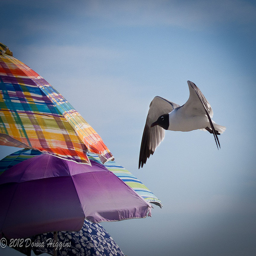
There is a seagull flying towards beach umbrellas
A bird that is flying in the air alone.
a seagull flying very low over many beach umbrellas
A seagull flies near beach multicolored umbrellas.
A bird is flying next to colored umbrellas